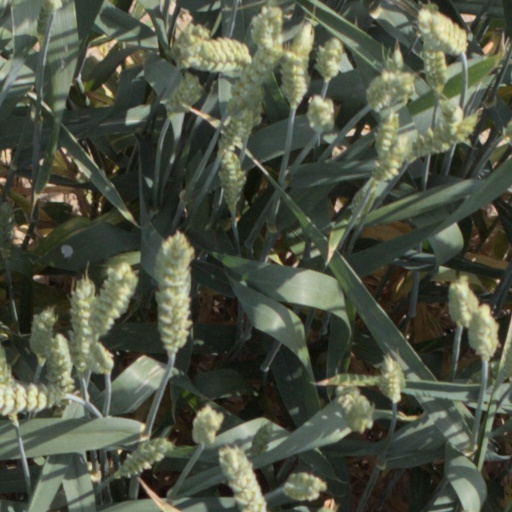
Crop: wheat